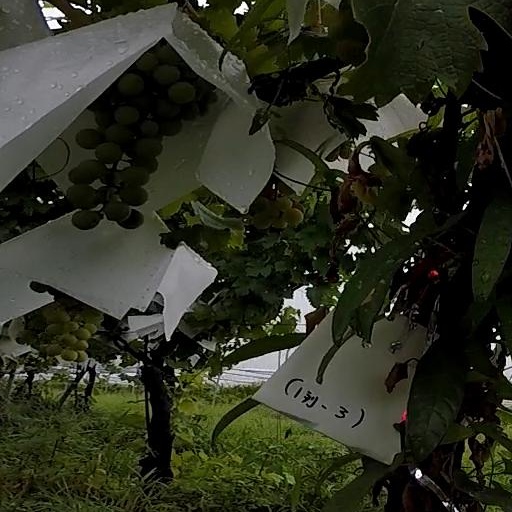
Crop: grape